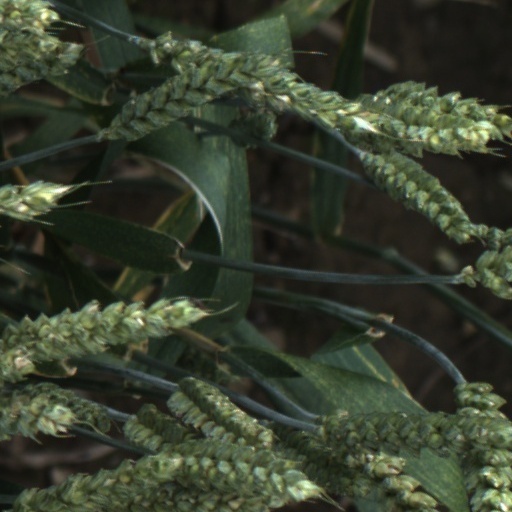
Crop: wheat